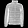
Label: Coat